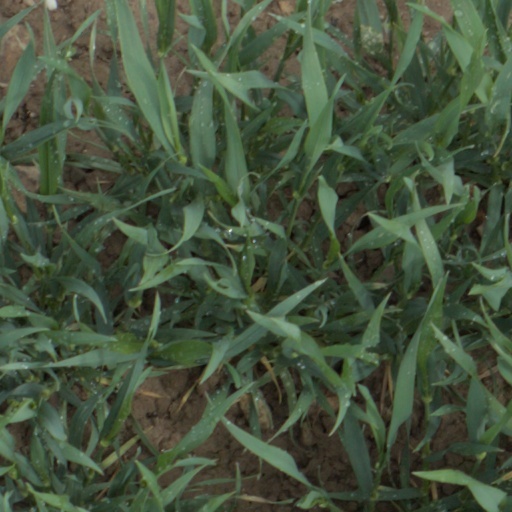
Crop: wheat